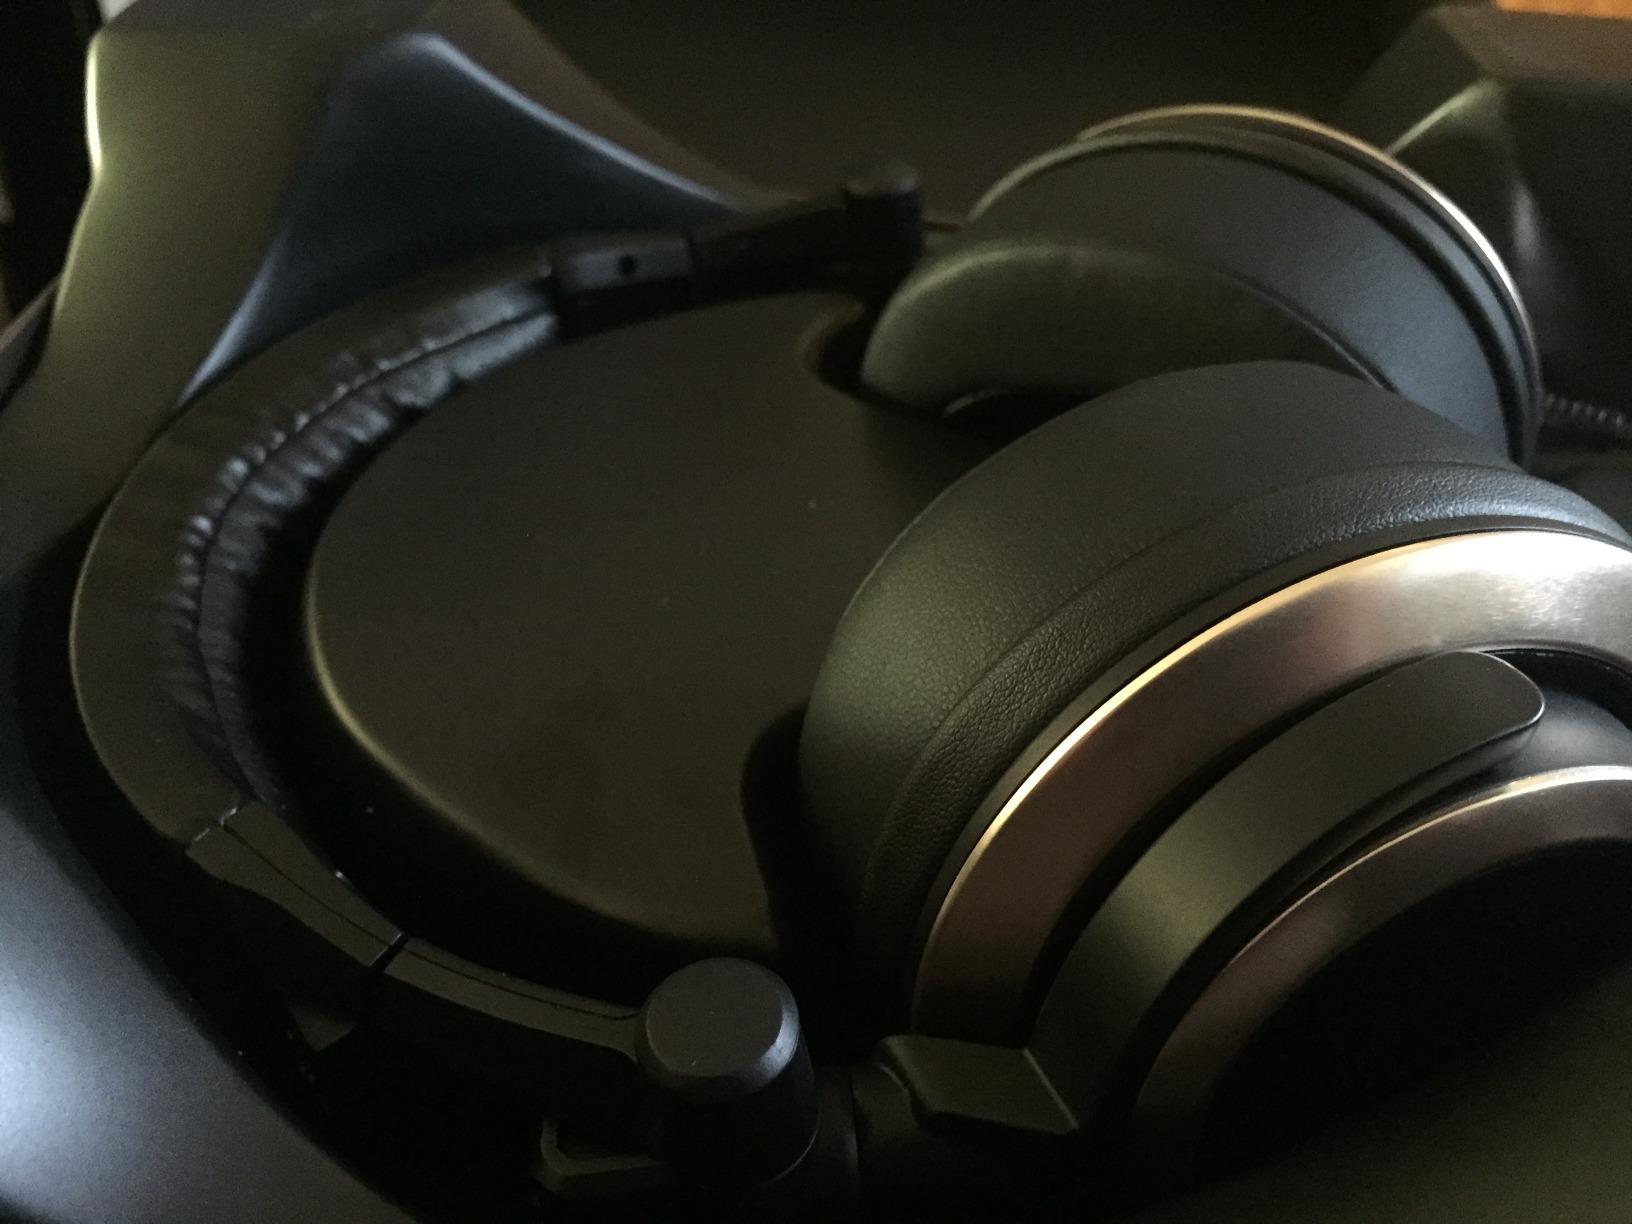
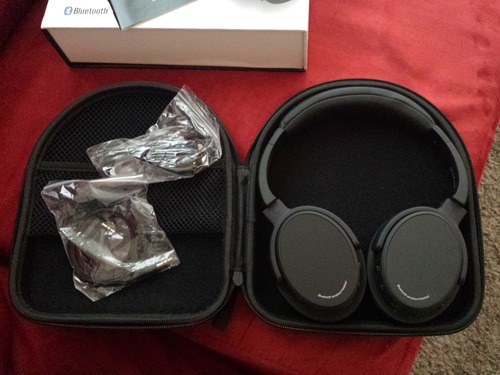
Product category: headphones
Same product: no